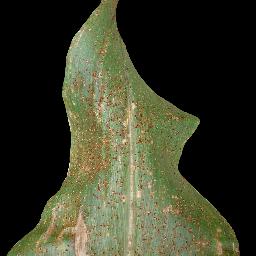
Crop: corn
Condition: (maize)_common_rust